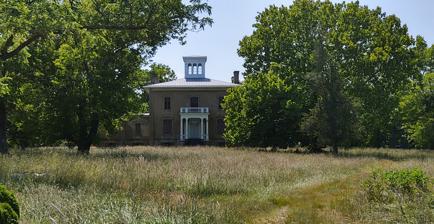
Building: Spring Grove (Oak Corner, Virginia)
Country: United States of America
Year built: 1856
Historic house in Virginia, United States United States historic place Spring Grove U.S. National Register of Historic Places Virginia Landmarks Register Spring Grove house Show map of Virginia Show map of the United States Nearest city Oak Corner, Virginia Coordinates 37°58′41″N 77°19′55″W / 37.97809°N 77.33196°W / 37.97809; -77.33196 Area 530 acres (210 ha) Built 1856 ( 1856 ) Architectural style Italianate NRHP reference No. 76002097 VLR No. 016-0025 Significant dates Added to NRHP December 12, 1976 Designated VLR September 21, 1976 Property entrance Spring Grove is a historic home located at Oak Corner , Caroline County, Virginia . It was built in 1856, and is an Italian Villa style dwelling built for Daniel Coleman DeJarnette, Sr. (1822–1881) on a plantation that had been owned by the DeJarnette family, French Huguenot immigrants to Virginia, since 1740.  The 26 room, 12,000 square foot mansion is the third house to occupy the site. It was listed on the National Register of Historic Places in 1976. References